Family

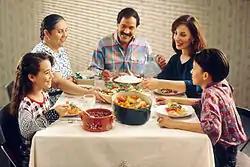
Hispanic family eating a meal

In the US, this arrangement declined after World War II, reaching a low point in 1980, when about one out of every eight people in the US lived in a multigenerational family. The numbers have risen since then, with one in five people in the US living in a multigenerational family as of 2016. The increasing popularity is partly driven by demographic changes and the economic shifts associated with the Boomerang Generation.